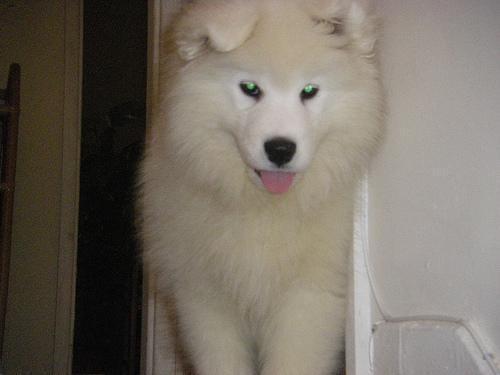
samoyed